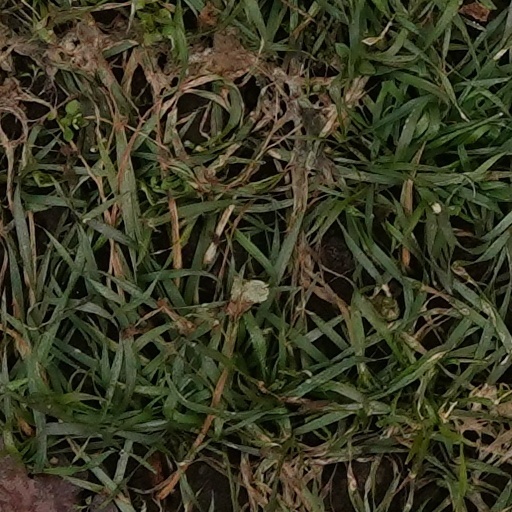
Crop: wheat